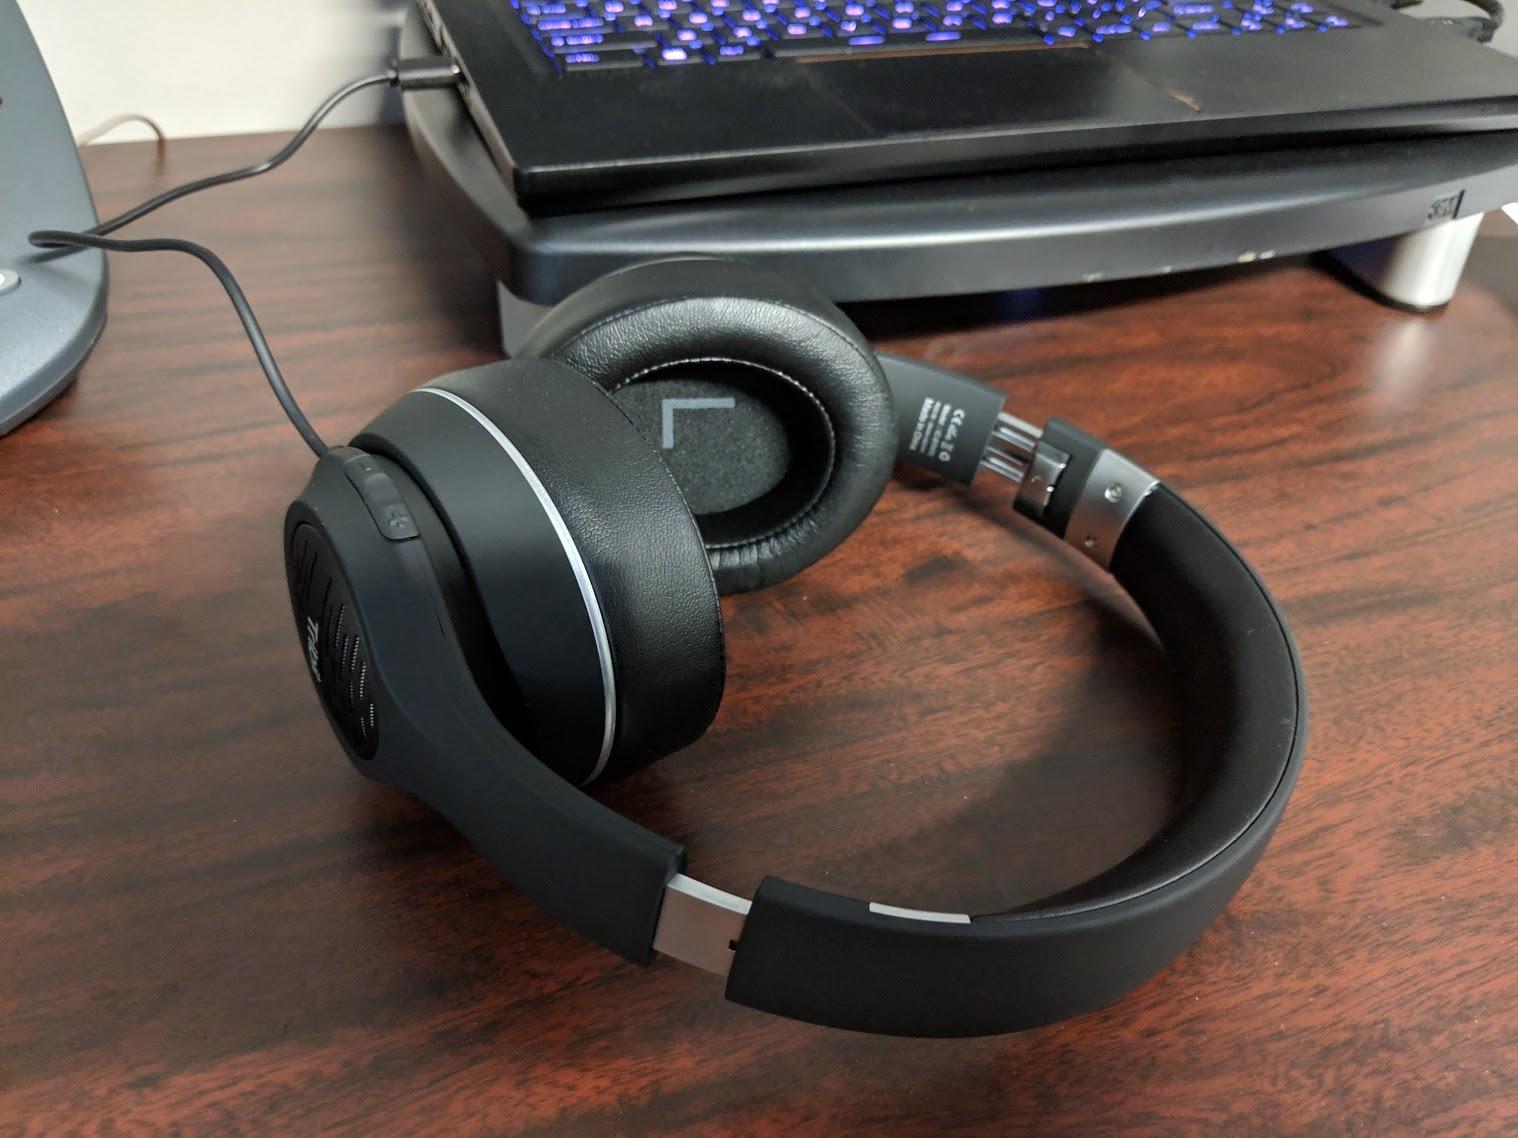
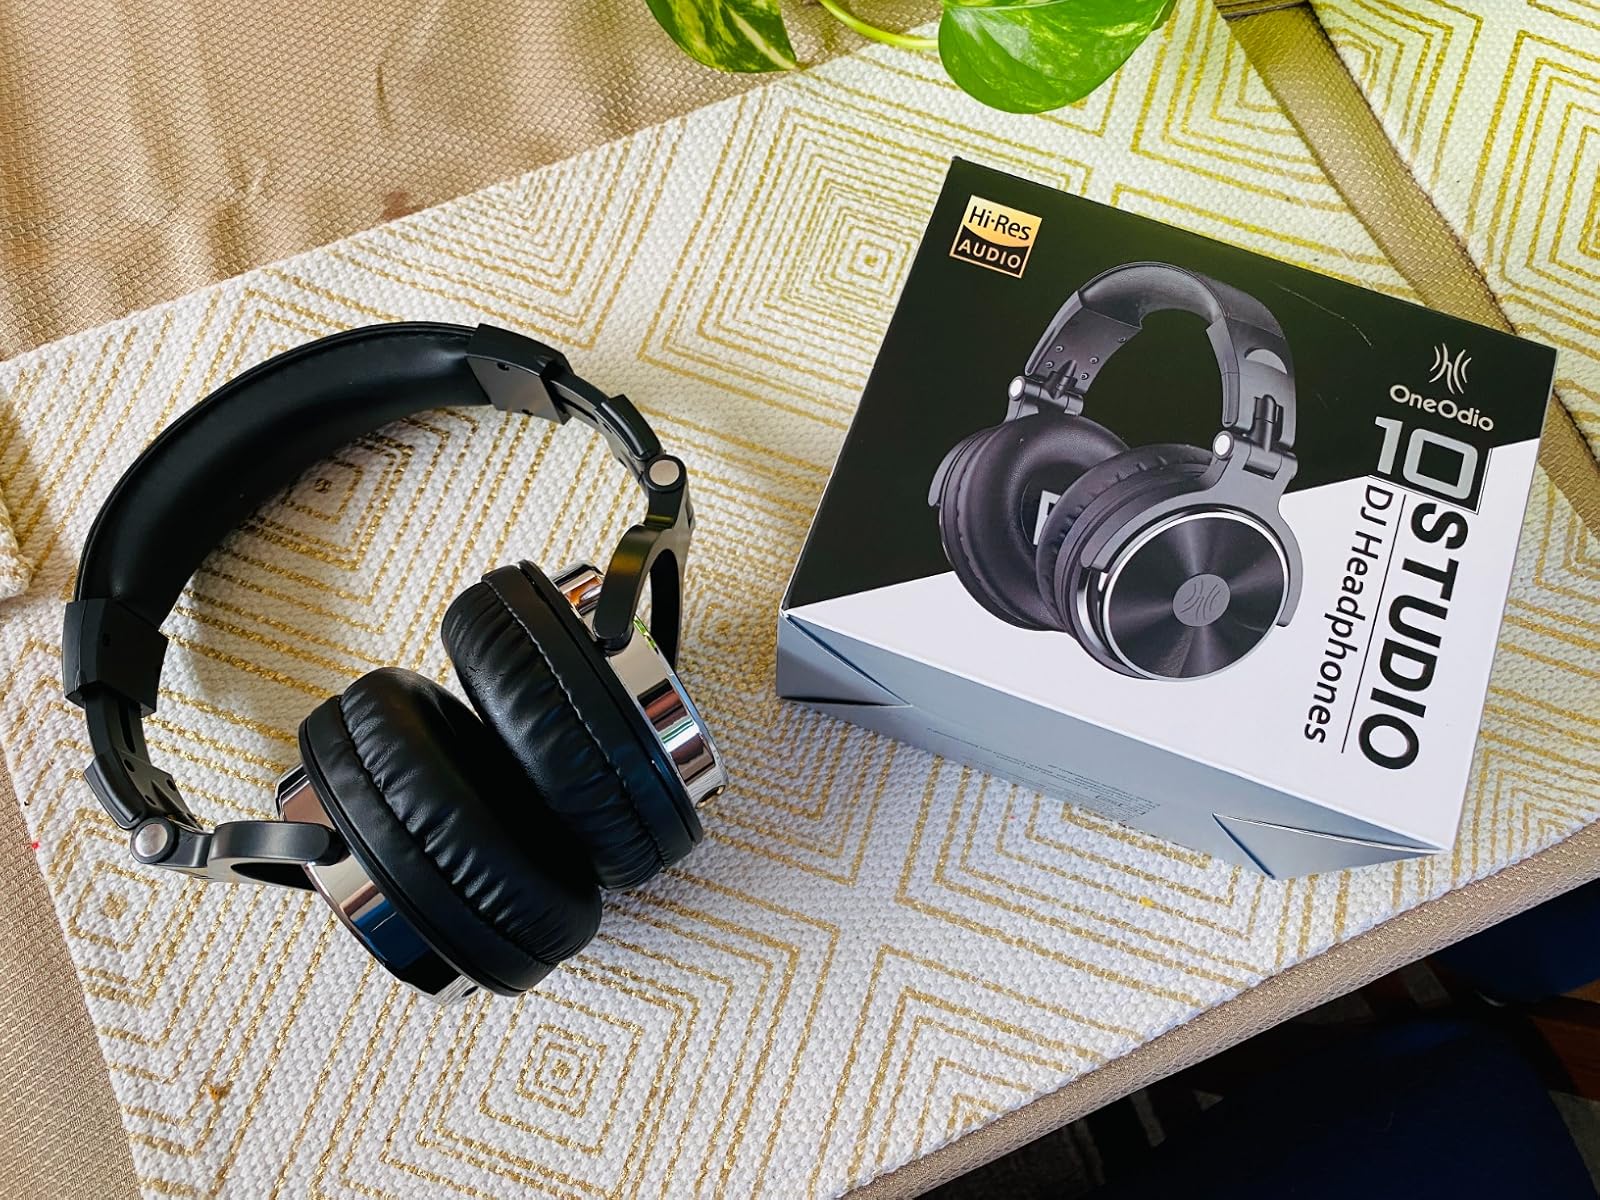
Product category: headphones
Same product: no